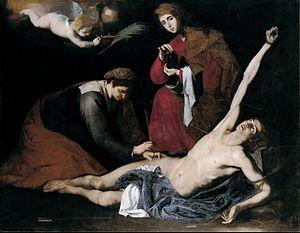
Saint Sébastien soigné par sainte Irène est un événement qui figure dans les légendes de saint Sébastien et de sainte Irène de Rome. Présent dans la littérature hagiographique à partir de la fin de la Renaissance, il n'est guère visible dans l'art avant cette période. Il devient célèbre en tant que sujet artistique populaire à partir des années 1610, bien qu'on le retrouve dans des scènes de prédelle dès le XVᵉ siècle.
José de Ribera, né le 12 janvier 1591 à Xàtiva et mort le 2 septembre 1652 à Naples, dit lo Spagnoletto en raison de sa petite taille ou Jusepe Ribera en italien, est un peintre et graveur espagnol de l'ère baroque. Il est l'un des représentants du ténébrisme et de l'école napolitaine.